Medical school

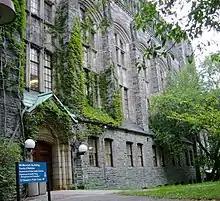
The Toronto Faculty of Medicine

In Uruguay, three universities offer a medical degree. The University of the Republic (UdelaR) is the oldest and largest institution in the country, with its Faculty of Medicine dating back to 1875. The program at this university has a duration of seven years. The faculty also operates the Dr. Manuel Quintela University Hospital as its teaching hospital.